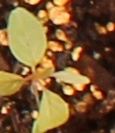
Label: Palmer Amaranth